The Baron Kinkvervankotsdorsprakingatchdern

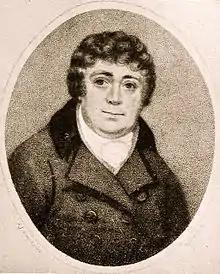
Samuel Arnold

The Baron Kinkvervankotsdorsprakingatchdern is an 18th-century English language comic opera pasticcio